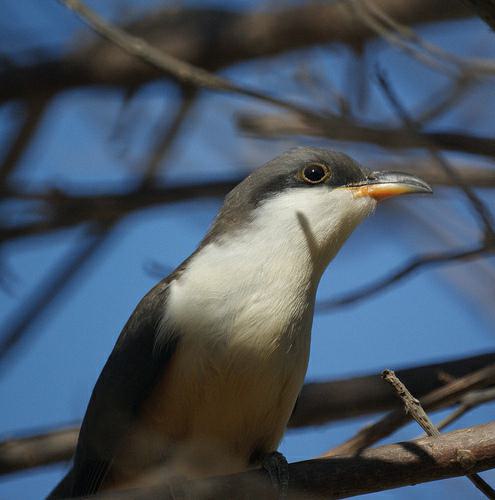
A photo of a mangrove cuckoo